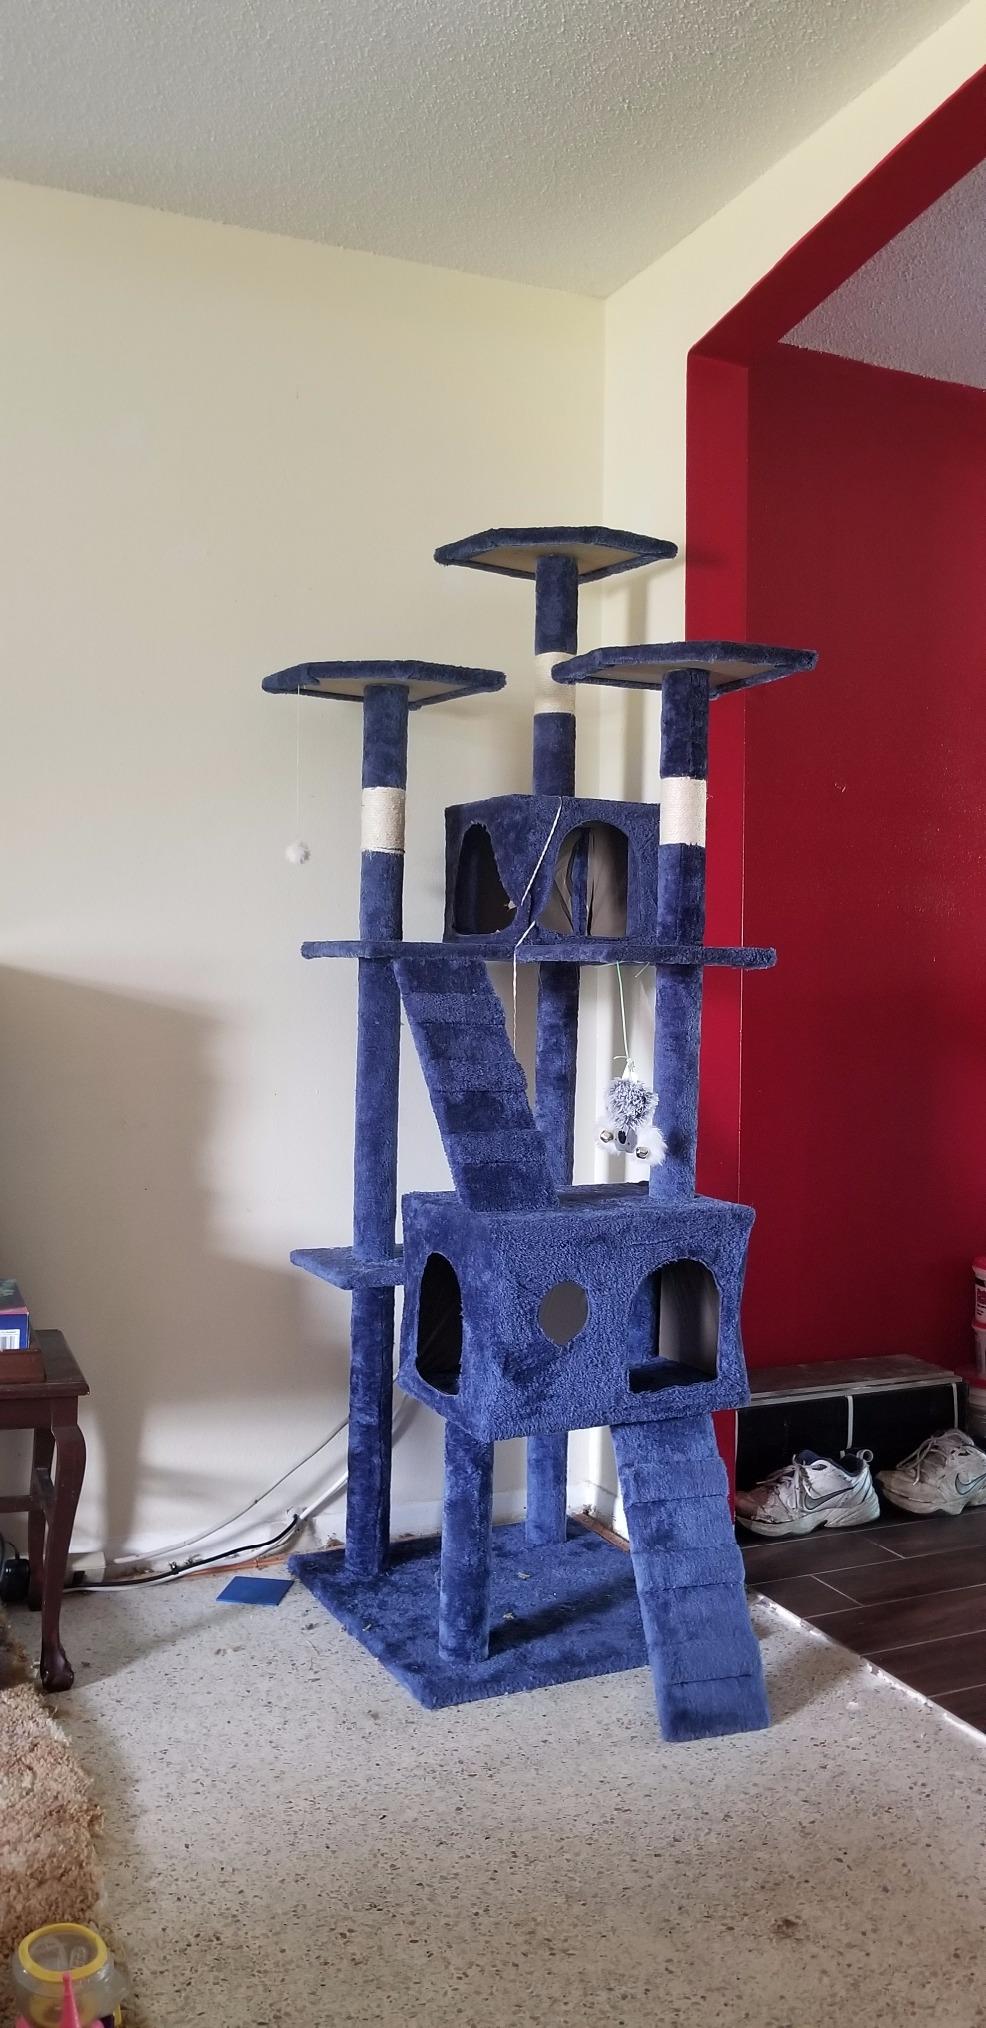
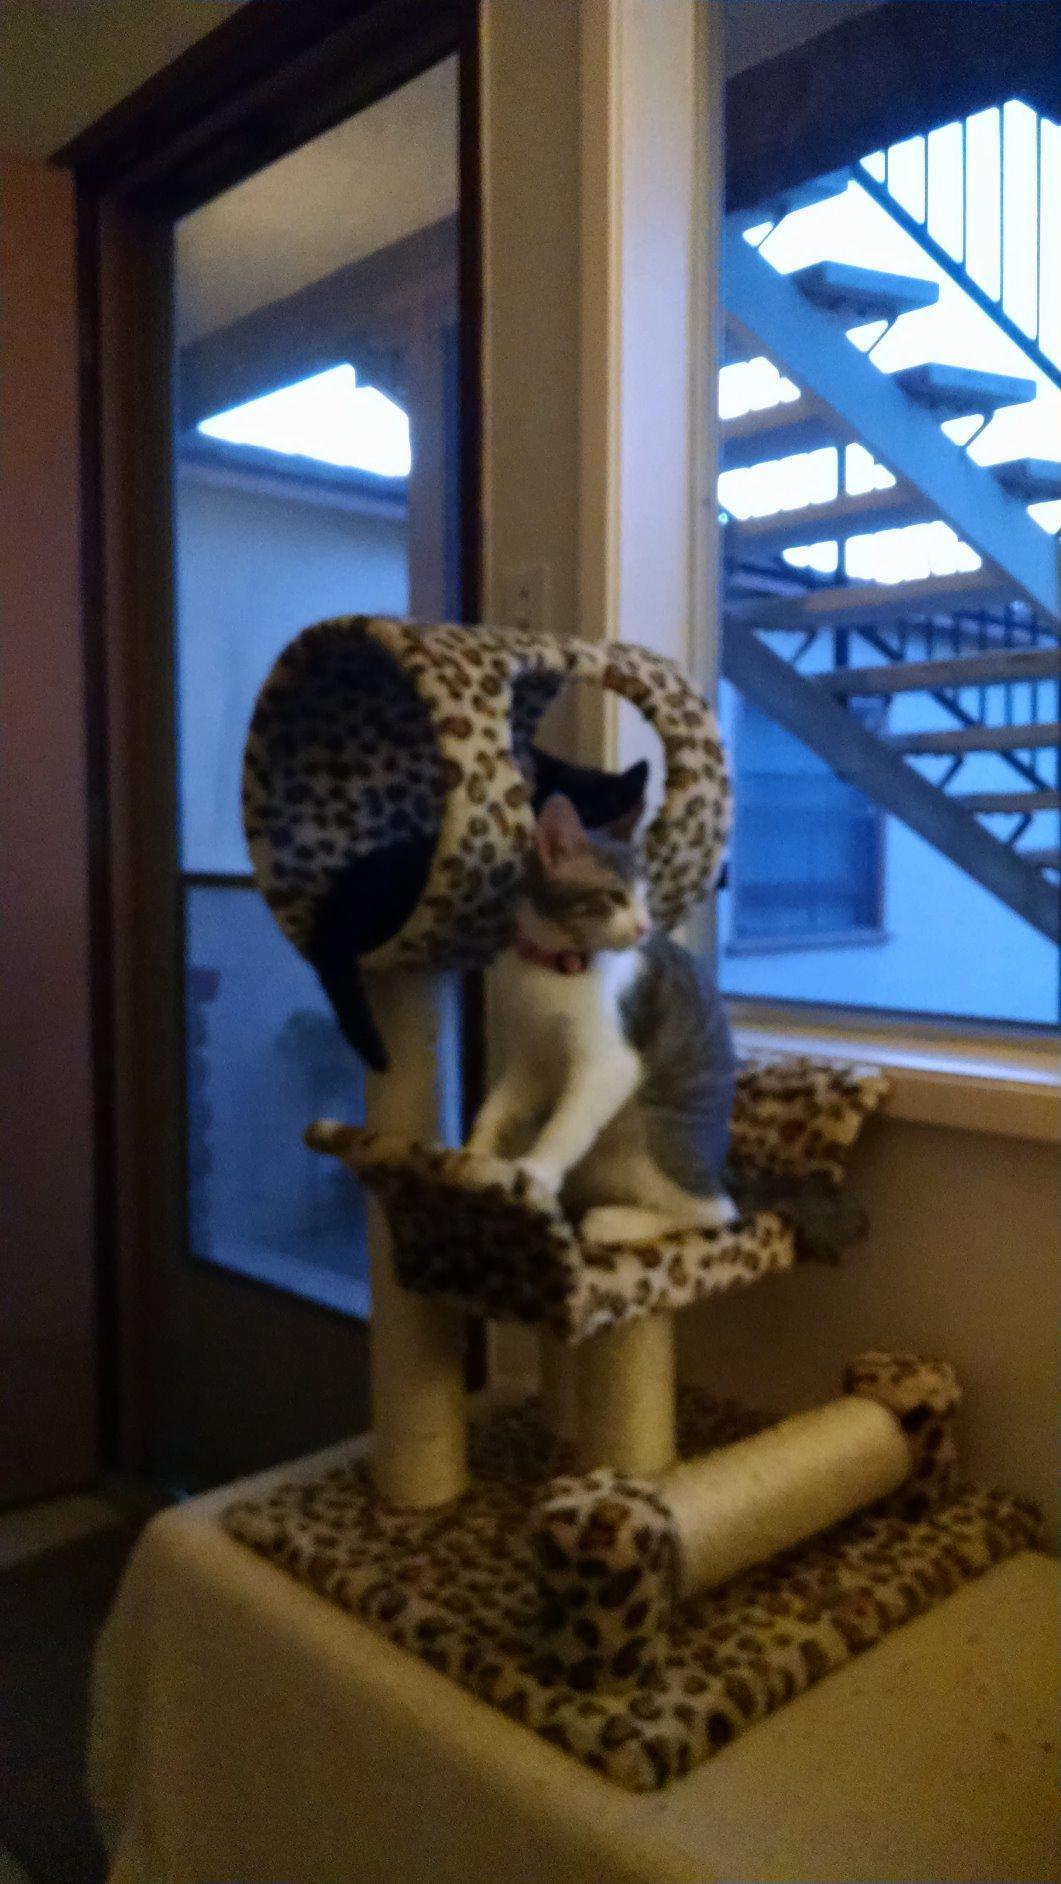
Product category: items_cat tree
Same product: no